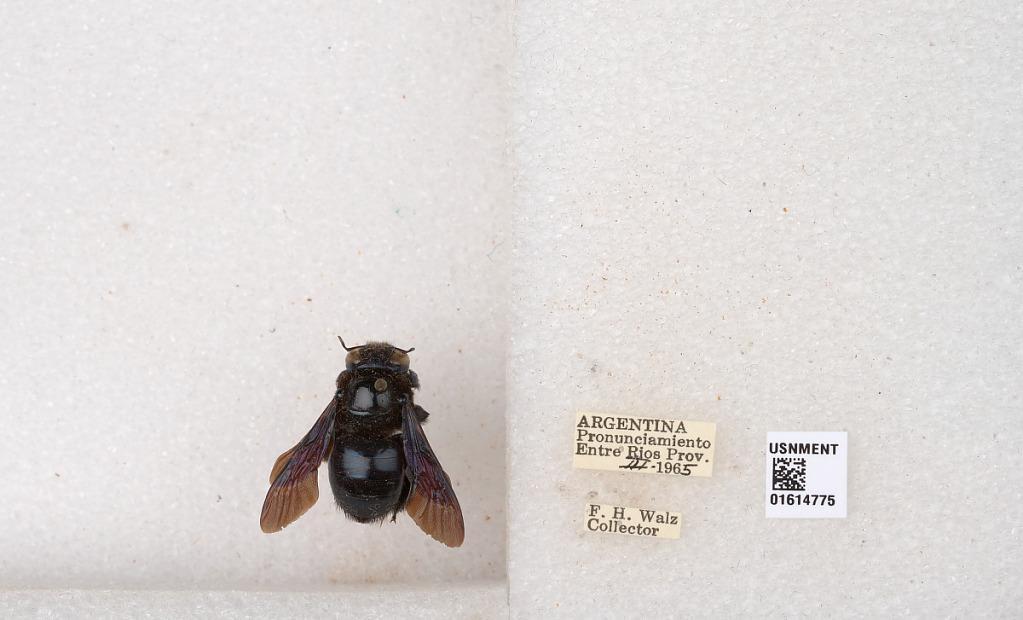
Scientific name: Xylocopa (Schonnherria) macrops Lepeletier
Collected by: F. Walz
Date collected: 1965-3-1
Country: Argentina
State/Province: Entre
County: Uruguay
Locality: Pronunciamiento